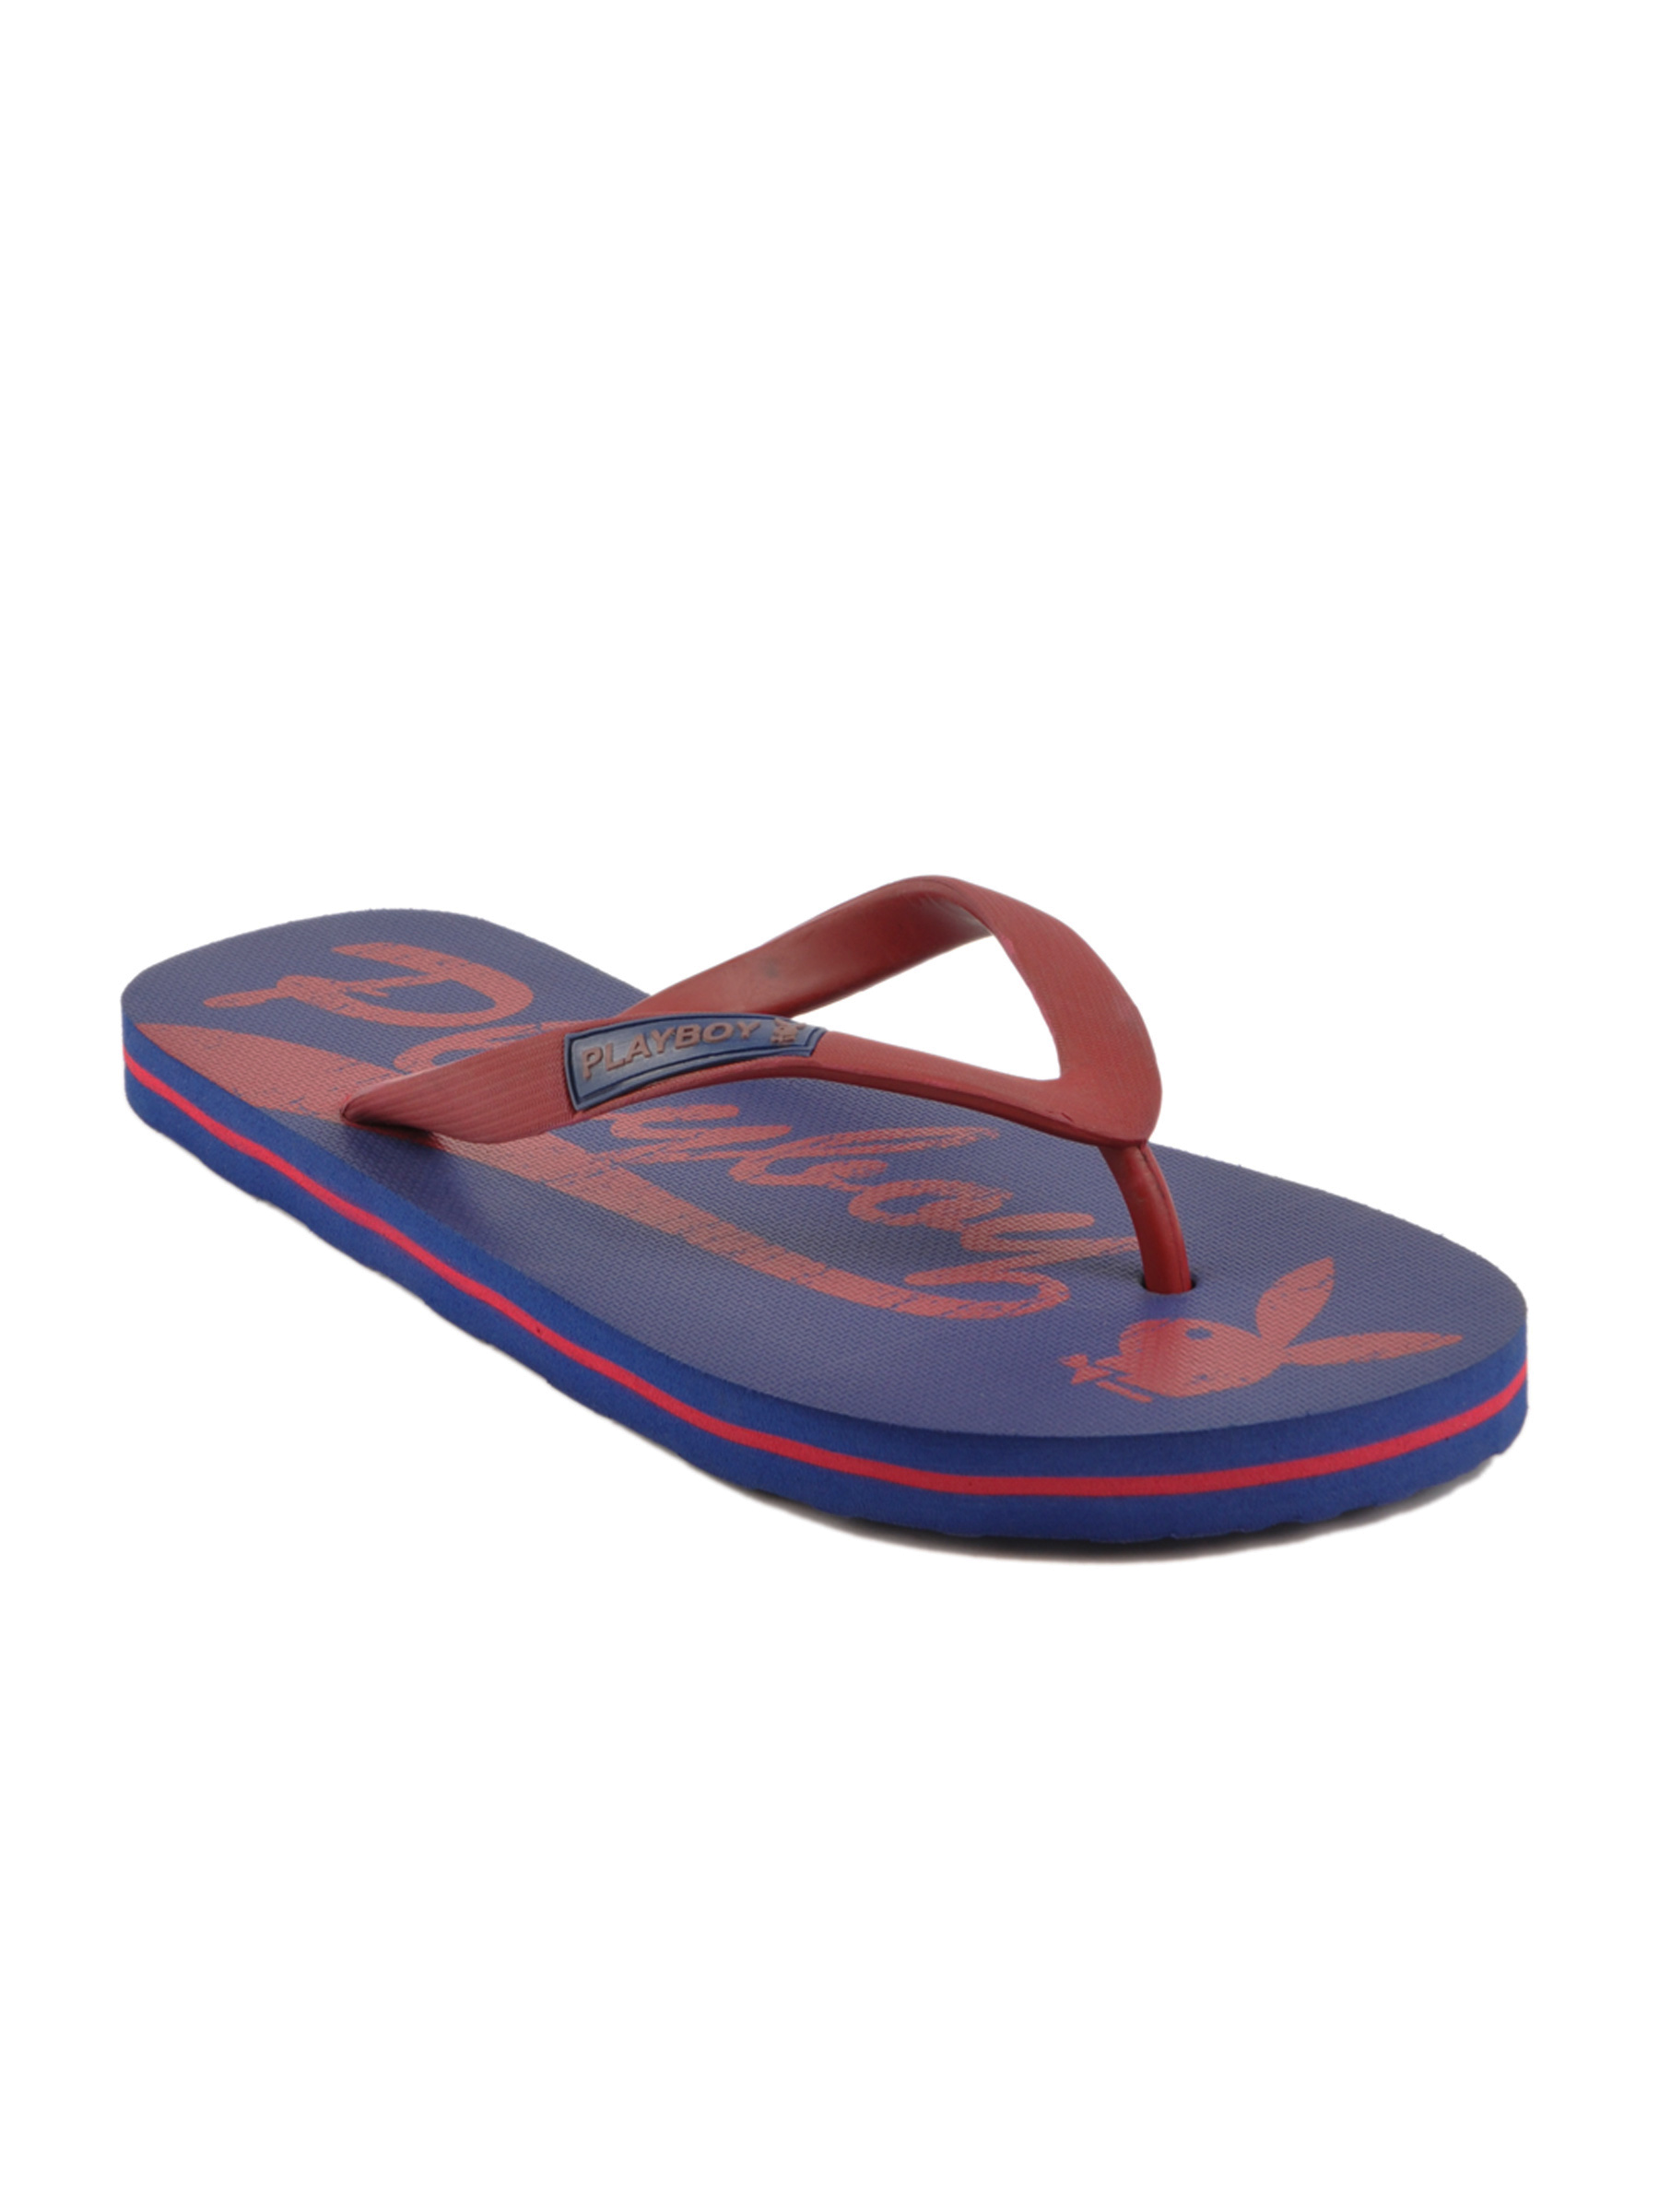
Playboy Men Red & Blue Flip Flops
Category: Footwear / Flip Flops / Flip Flops
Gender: Men
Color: Blue
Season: Fall 2012
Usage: Casual